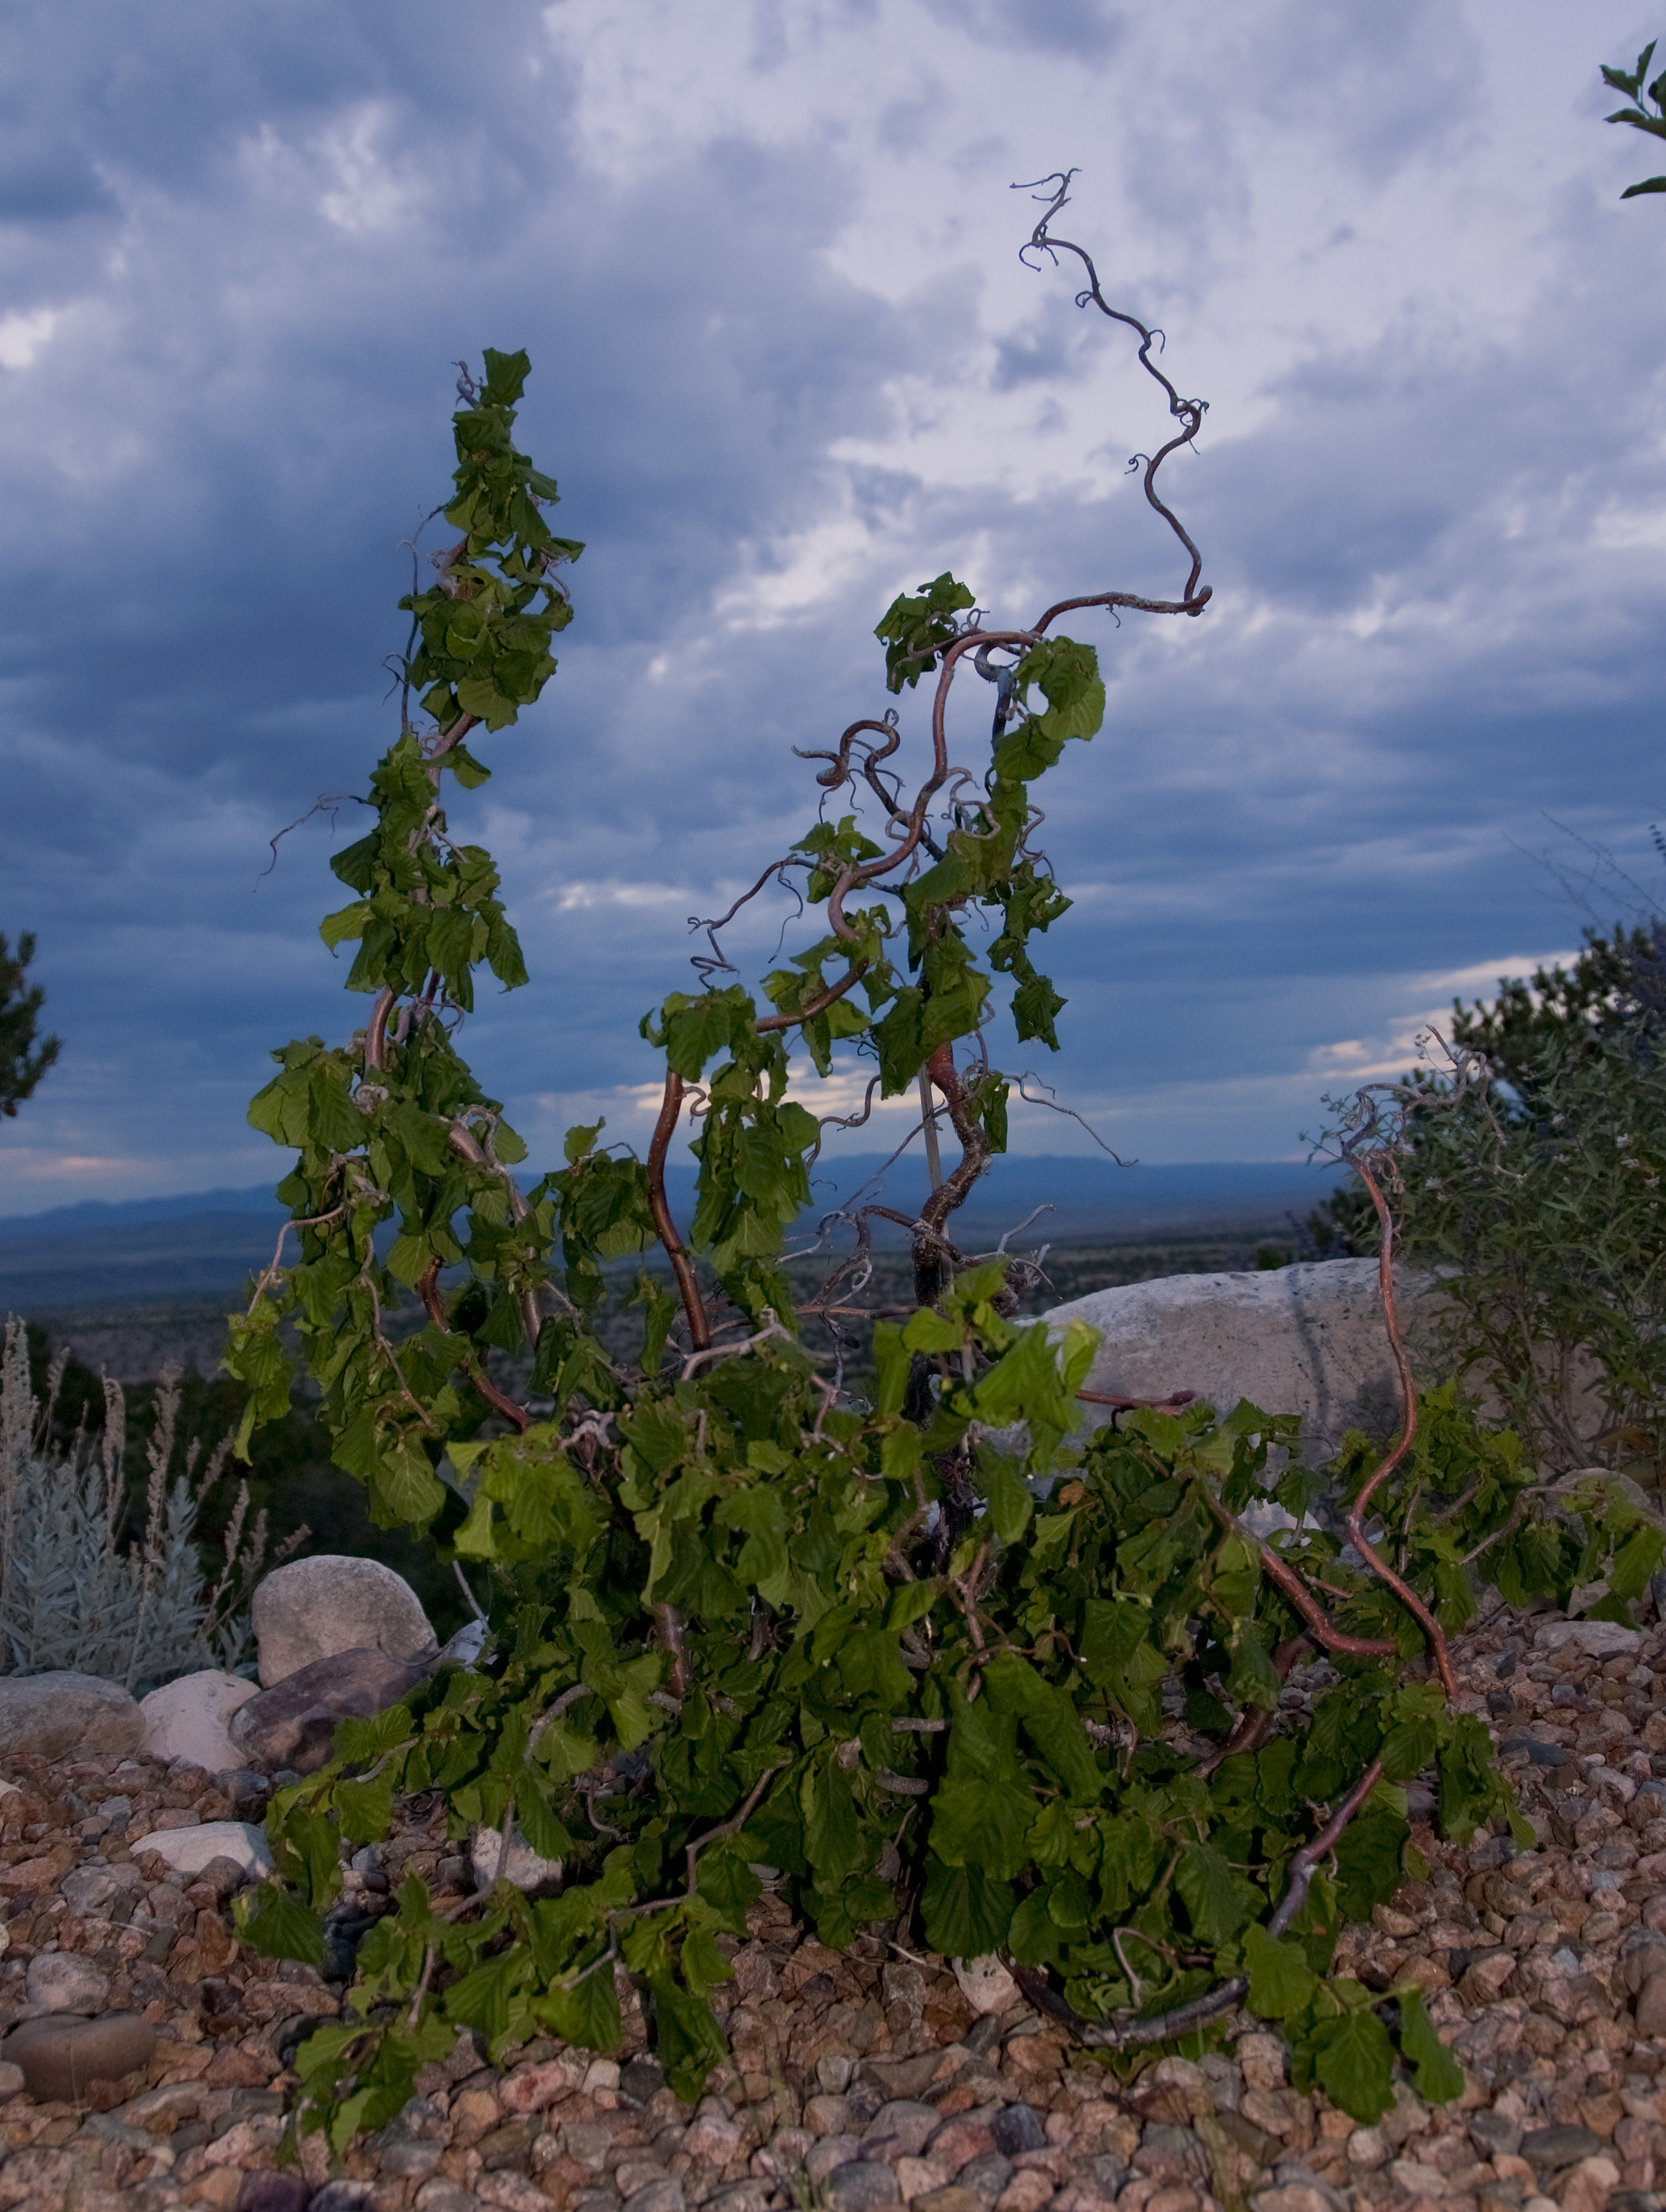
tree, nature, rock, wilderness, blossom, mountain, plant, sky, leaf, hill, flower, autumn, botany, garden, flora, wildflower, shrub, flowering plant, woody plant, land plant